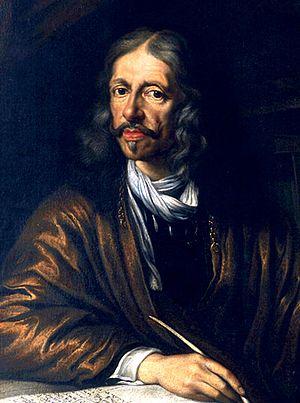
Johannes Hevelius, ou Jan Heweliusz, né et mort à Dantzig, est un astronome qui, dans l'histoire de sa discipline, se place entre Galilée et Newton.
La Pologne, en forme longue république de Pologne, est un État d'Europe centrale, frontalier avec l'Allemagne à l'ouest, la Tchéquie au sud-ouest, la Slovaquie au sud, l'Ukraine à l'est-sud-est et la Biélorussie à l'est-nord-est, enfin la Lituanie et l'enclave russe de Kaliningrad au nord-est. Avec une population de 38 millions d'habitants, la Pologne est le trente-quatrième pays le plus peuplé au monde. Elle est divisée en voïvodies, elles-mêmes subdivisées en districts puis en communes. C'est une république parlementaire qui a pour monnaie nationale le złoty. Elle est membre de l'Union européenne depuis le 1ᵉʳ mai 2004, du Conseil de l'Europe, du groupe de Visegrád, de l'Organisation mondiale du commerce et de l'Organisation des Nations unies.